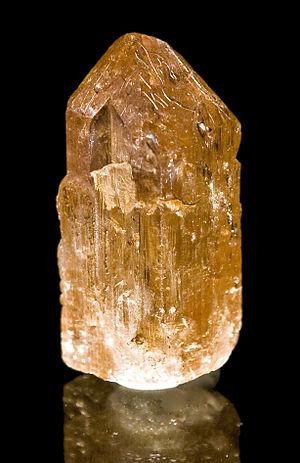
Topaze ""Impériale"" Localité
Les pierres fines sont des pierres gemmes non classées parmi les quatre pierres précieuses. Bien que parfois appelées semi-précieuses, ce terme est interdit dans le commerce, en France, par un décret du 14 janvier 2002.